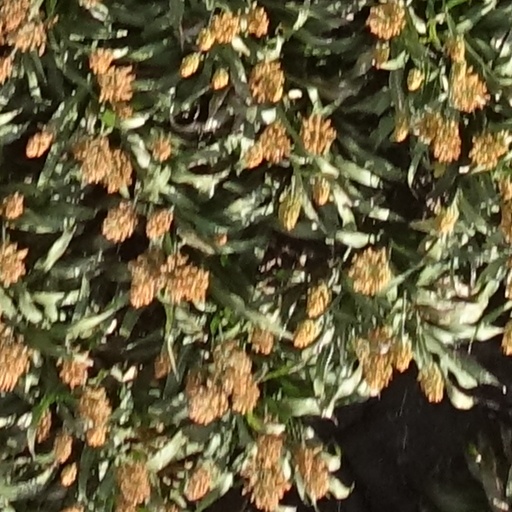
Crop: sorghum